Coma White

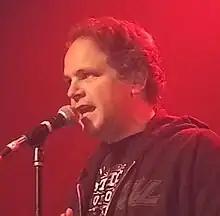
Eddie Trunk praised "Coma White".

Joseph Schafer of "Stereogum" ranked "Coma White" the best Marilyn Manson song, writing "Manson always walks the line between entertainer and artist; the best musicians and pop stars are both, but it's a difficult balance to strike, and Manson often fell more on the entertainer side. The difference between the two, however, is a matter of fine tuning, and on 'Coma White,' he nailed it." "Loudwire" Graham Hartman deemed "Coma White" the second-best Marilyn Manson song, behind only "The Beautiful People" (1996). He said that "There are few songs that dedicated Mansonites hold closer to their warm bodies than 'Coma White.'" Eddie Trunk wrote in his book "Eddie Trunk's Essential Hard Rock and Heavy Metal, Volume 2" that "Coma White" and another "Mechanical Animals" track, "Rock Is Dead", are some of his favorite songs in the band's catalog.